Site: brandenburg
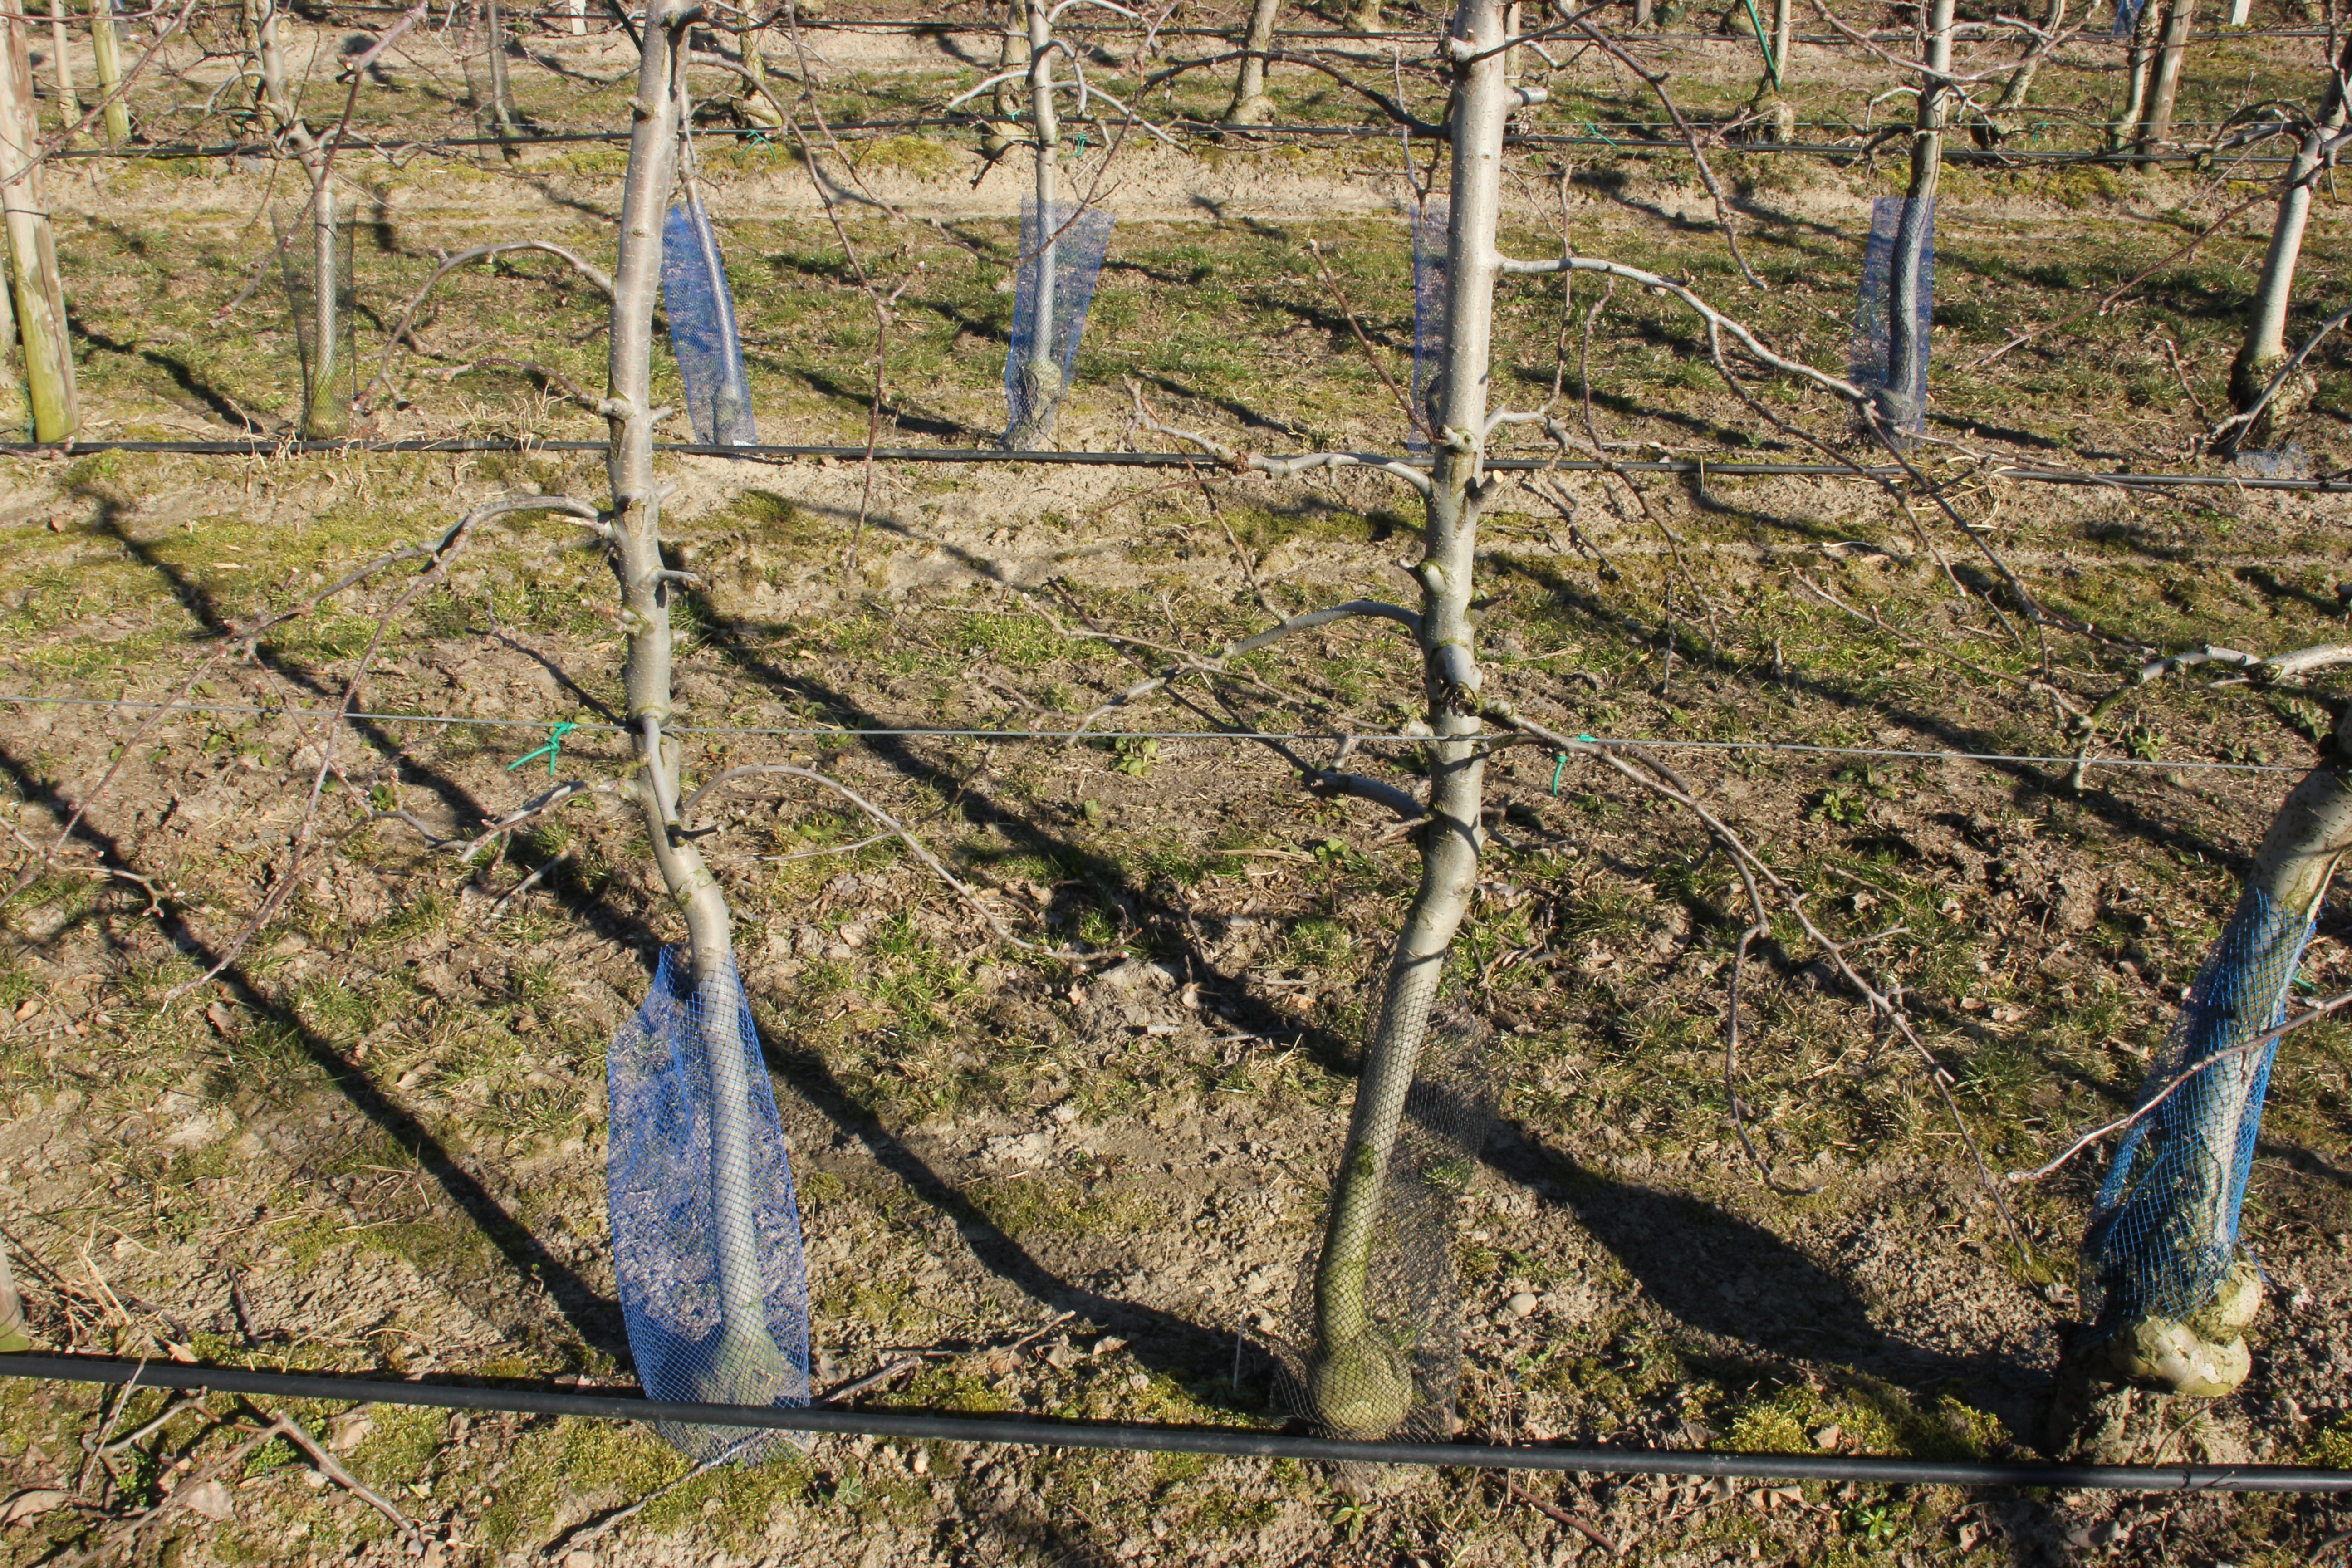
Growth stage (BBCH 03): Bud development